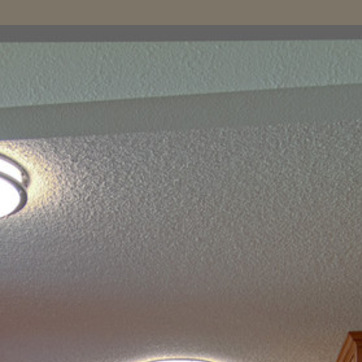
Material: painted